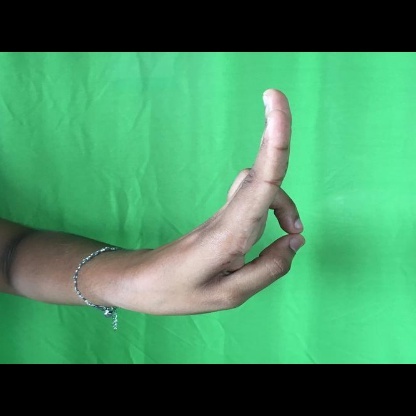
Mudra: Mayura